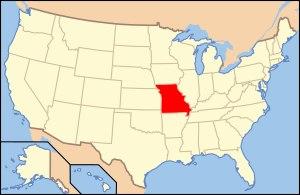
Les Aventures de Tom Sawyer est le premier roman que Mark Twain écrit seul. Il est publié en 1876, d'abord en Angleterre en juin, puis aux États-Unis en décembre.